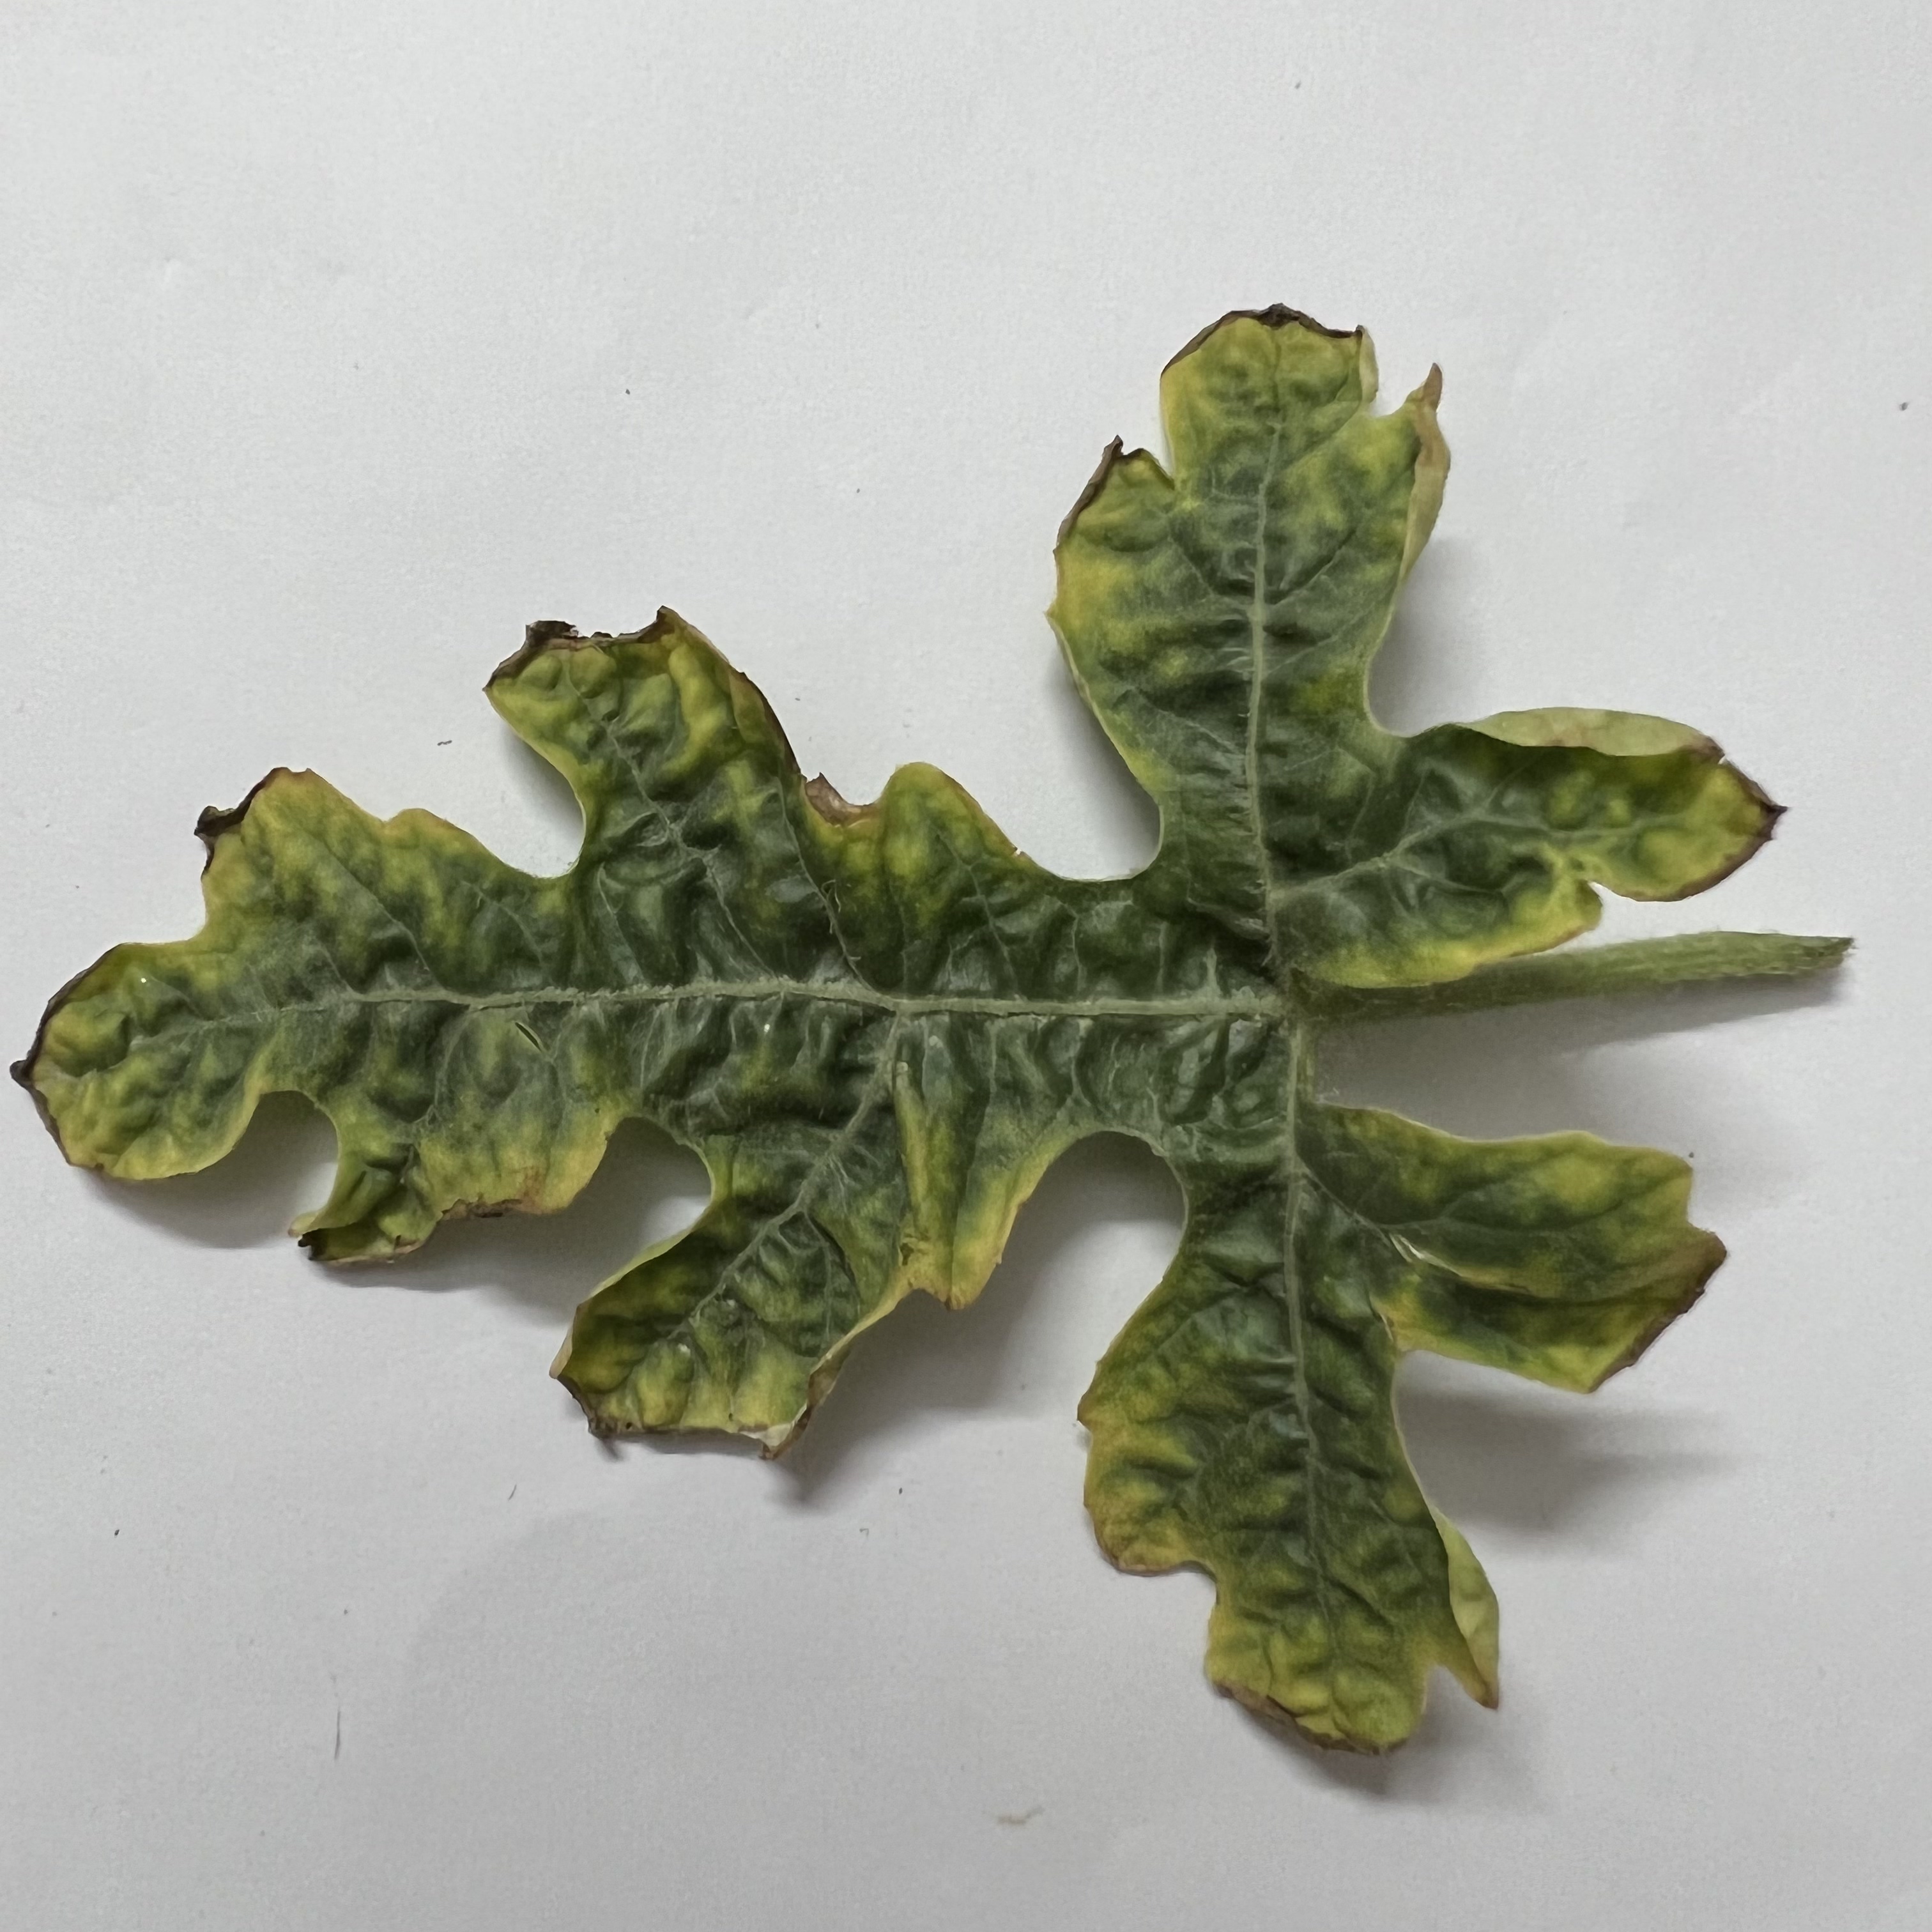
Label: Downy_Mildew